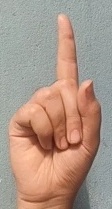
ASL sign: 1